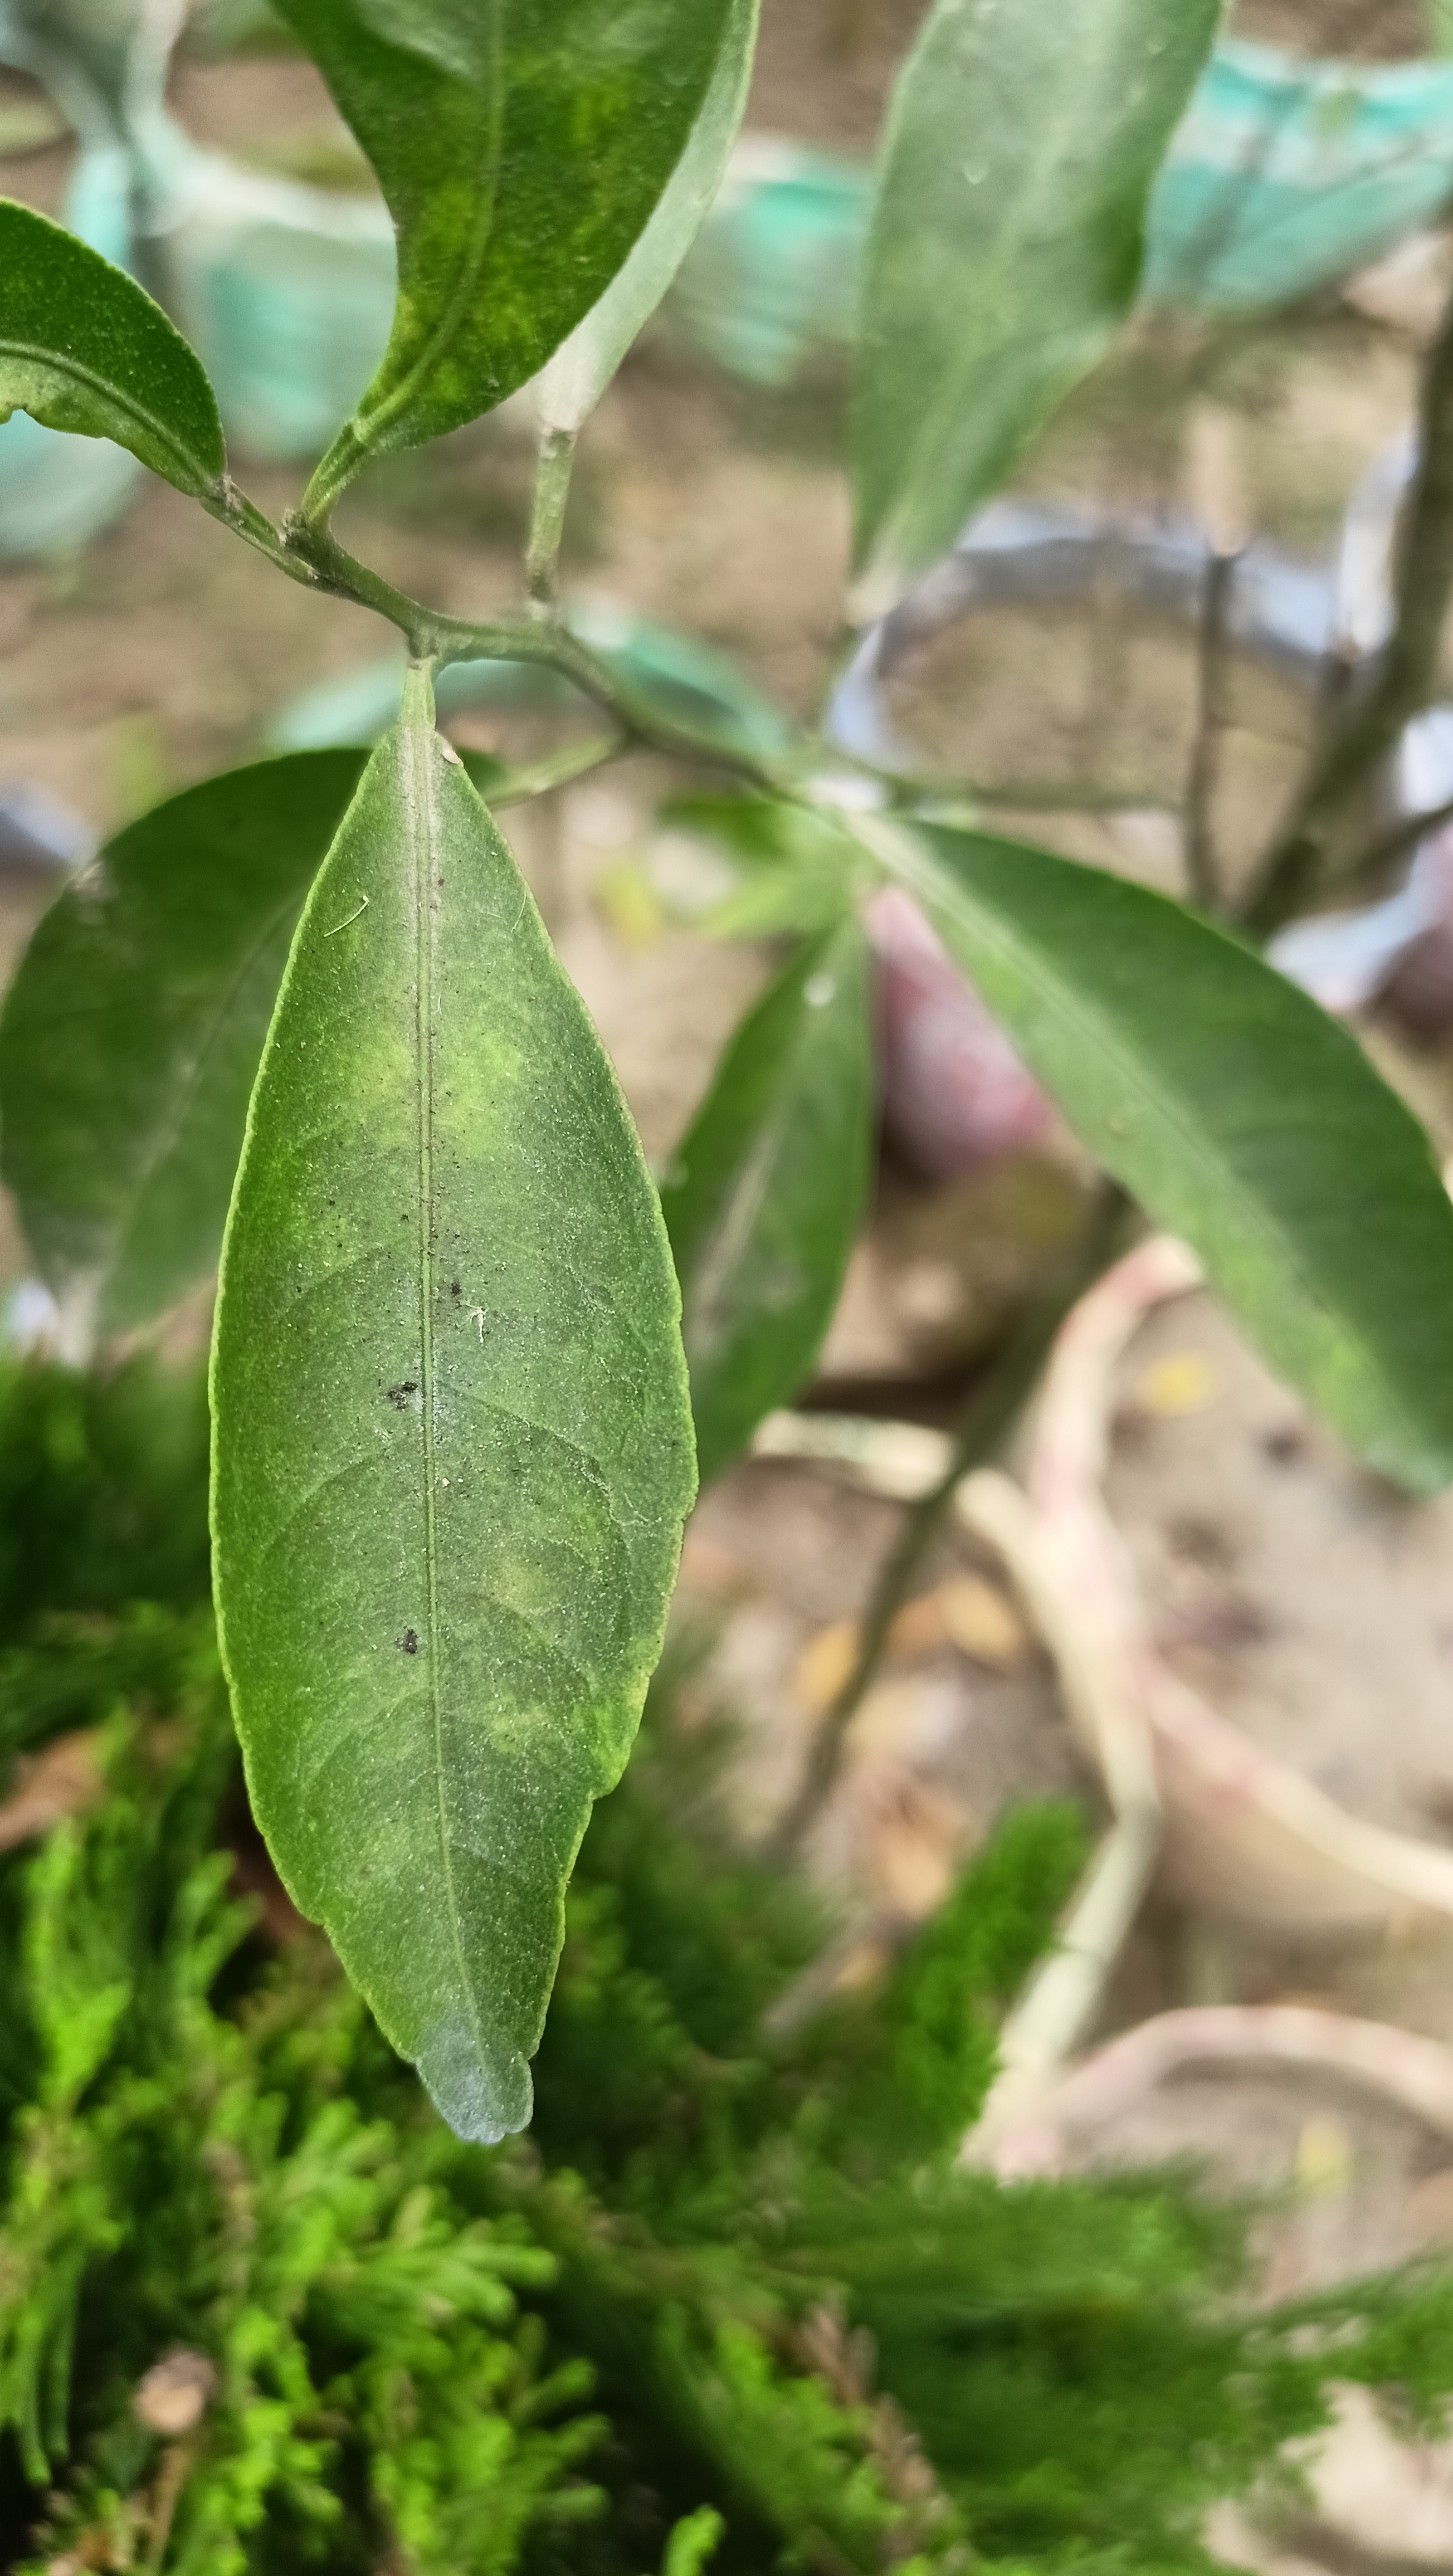
Mandarin leaf variety: Mandaring